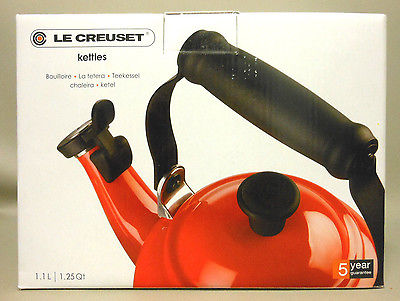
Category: kettle